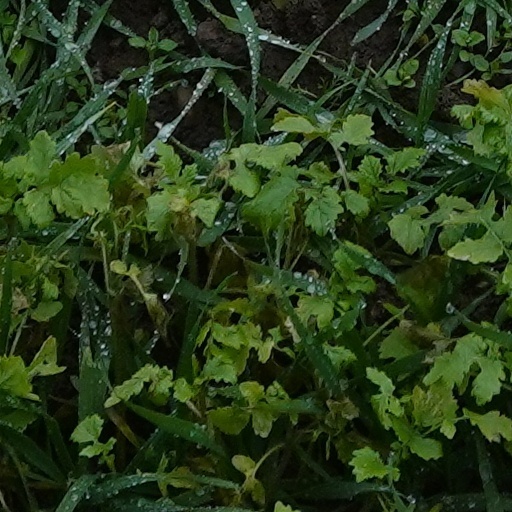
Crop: wheat